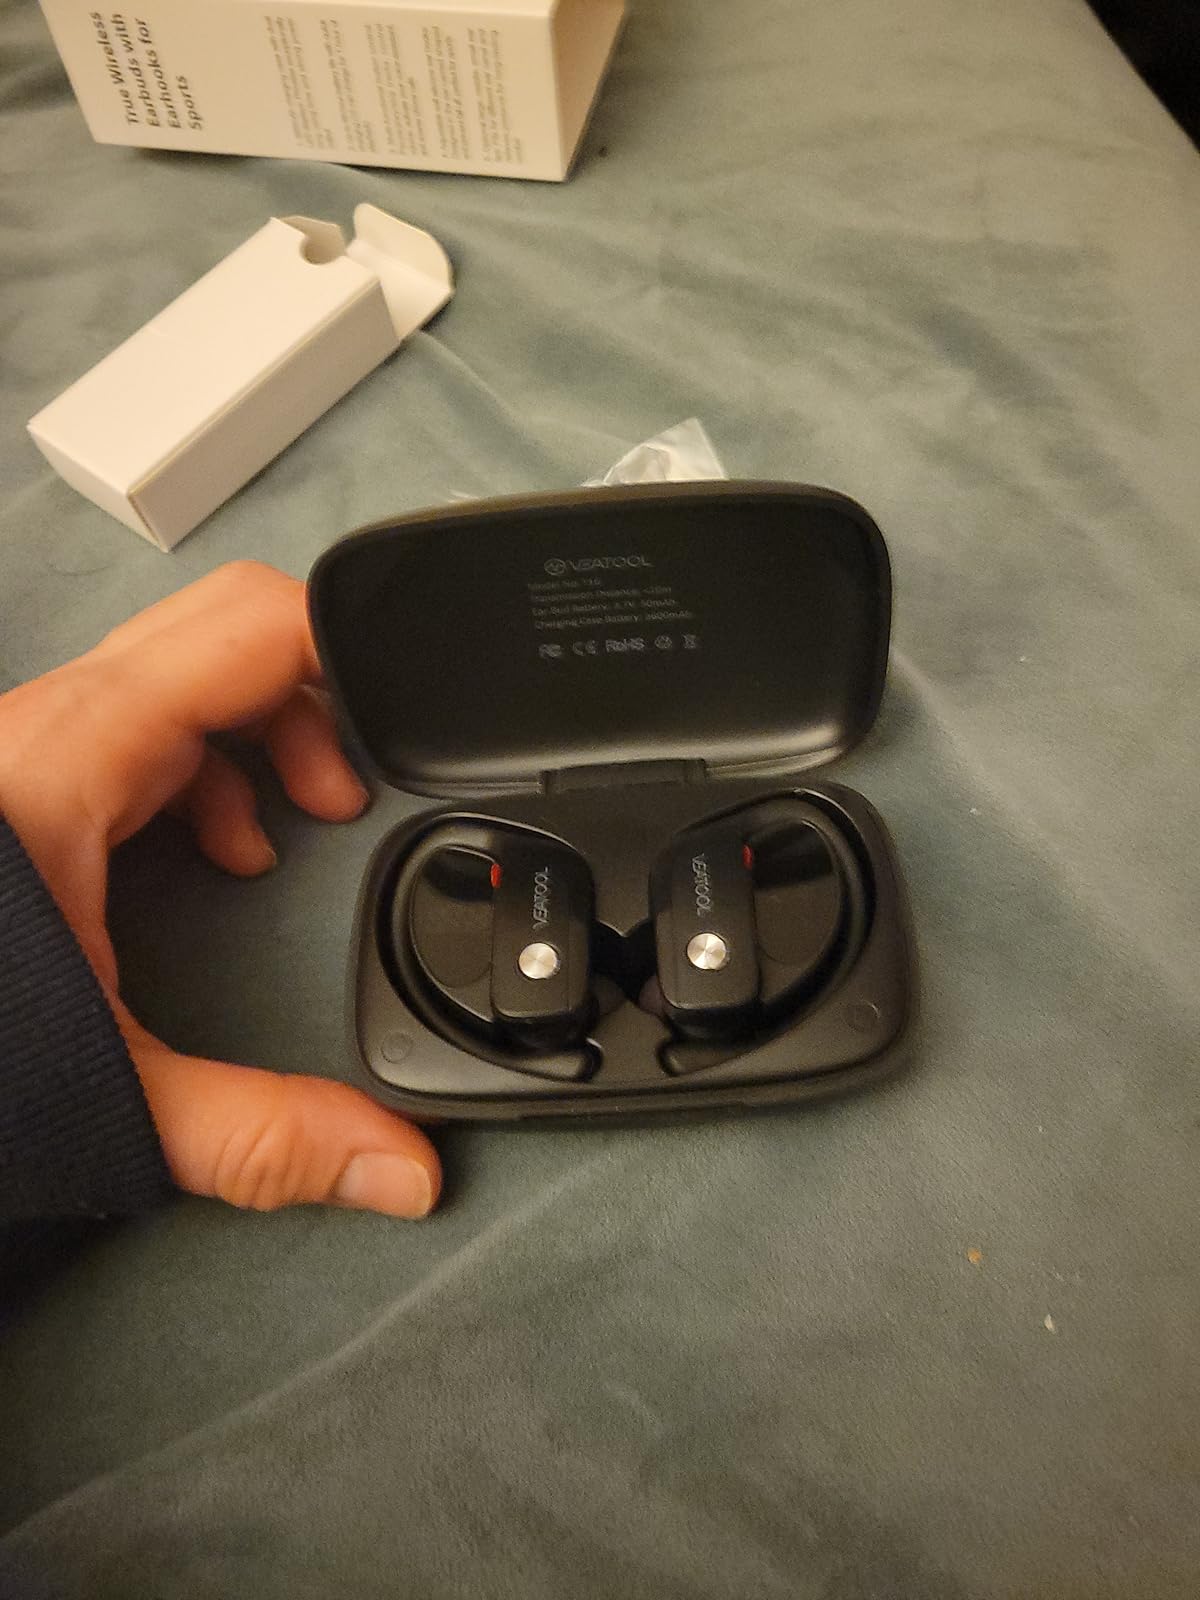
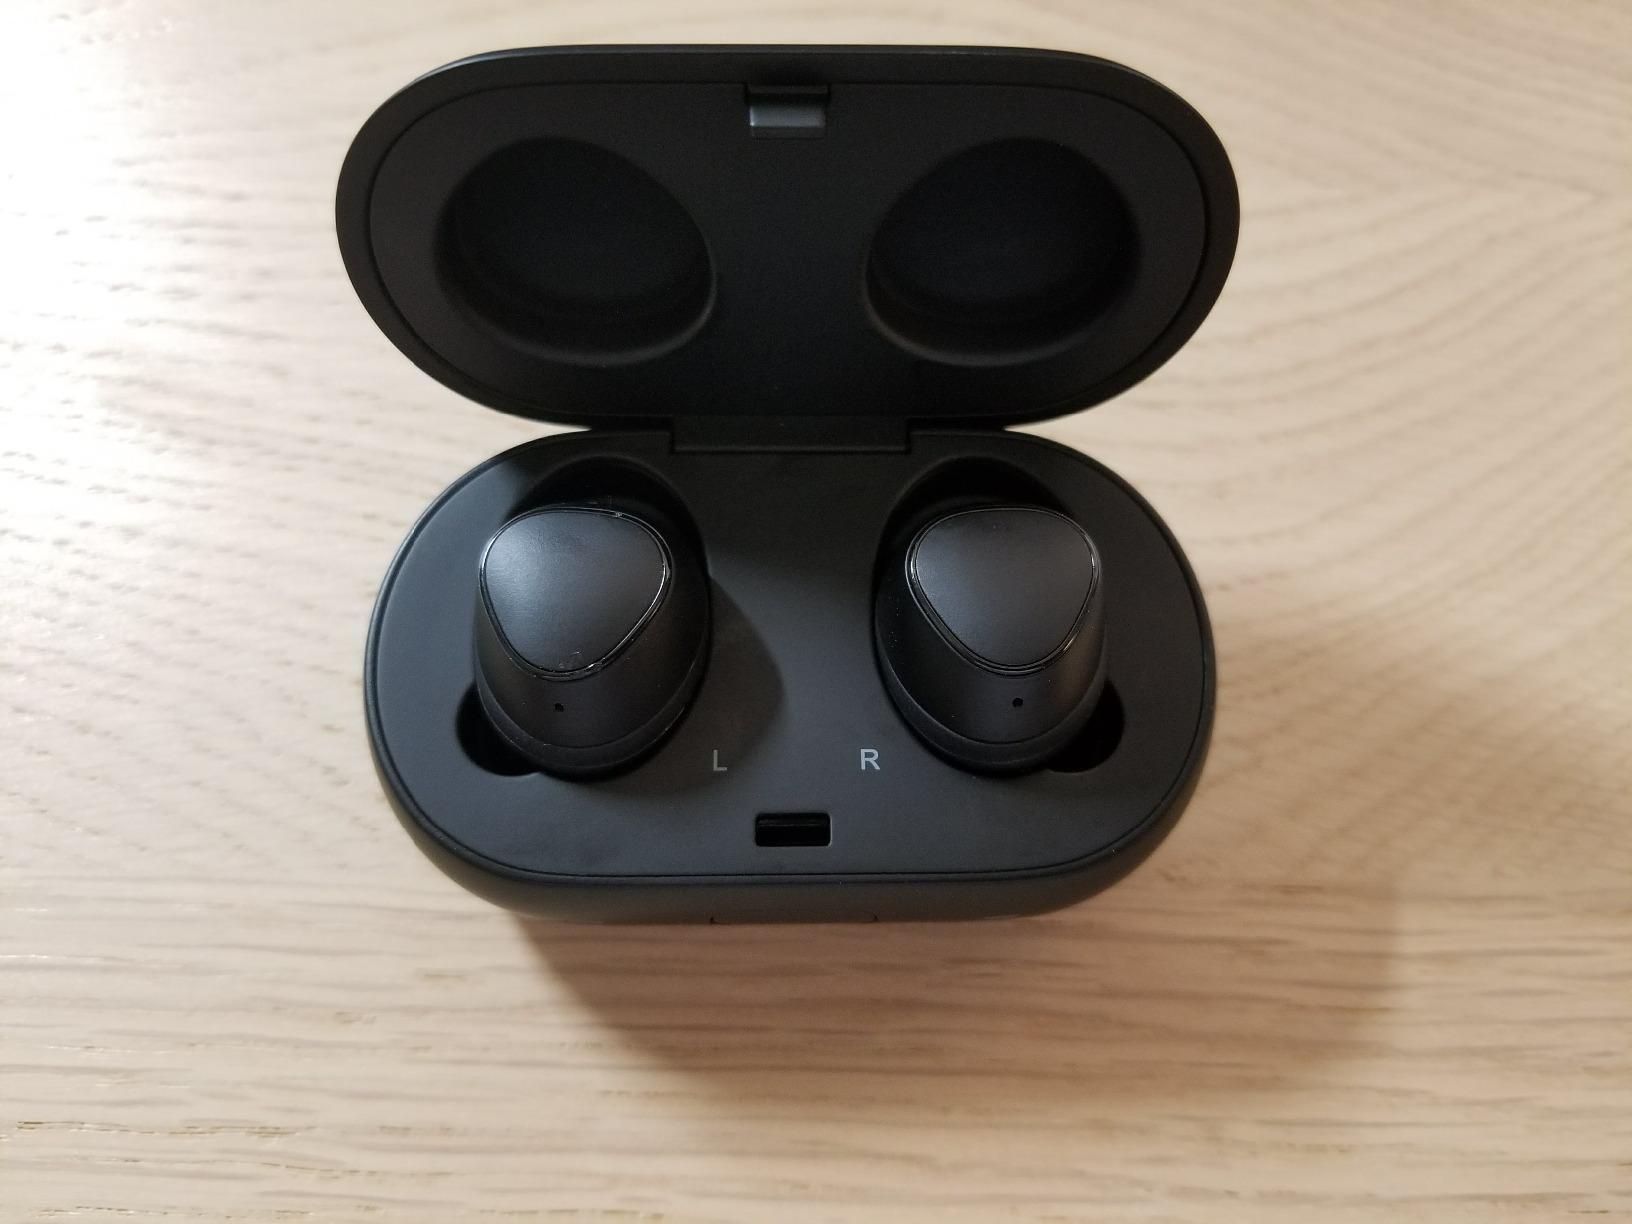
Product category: earbuds
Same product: no